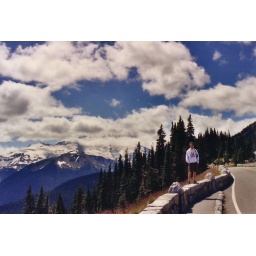
The sky comes crashing down along the road side near Mount Rainier in 2002.